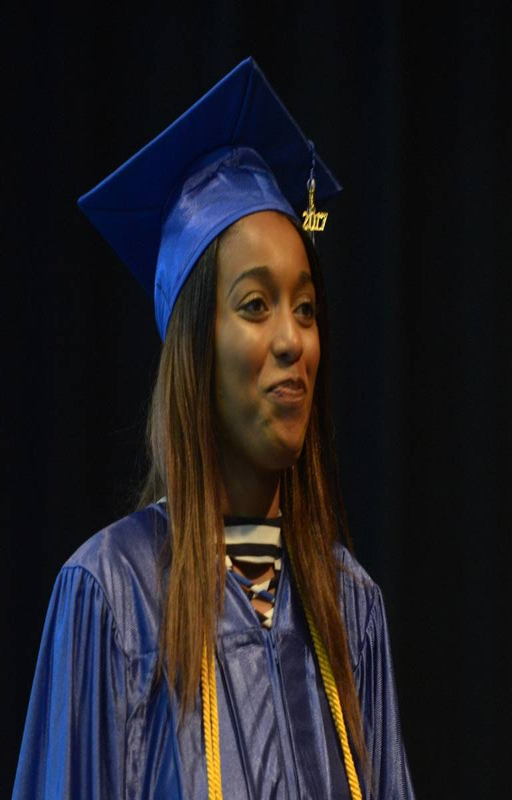
images from the graduation at the school .